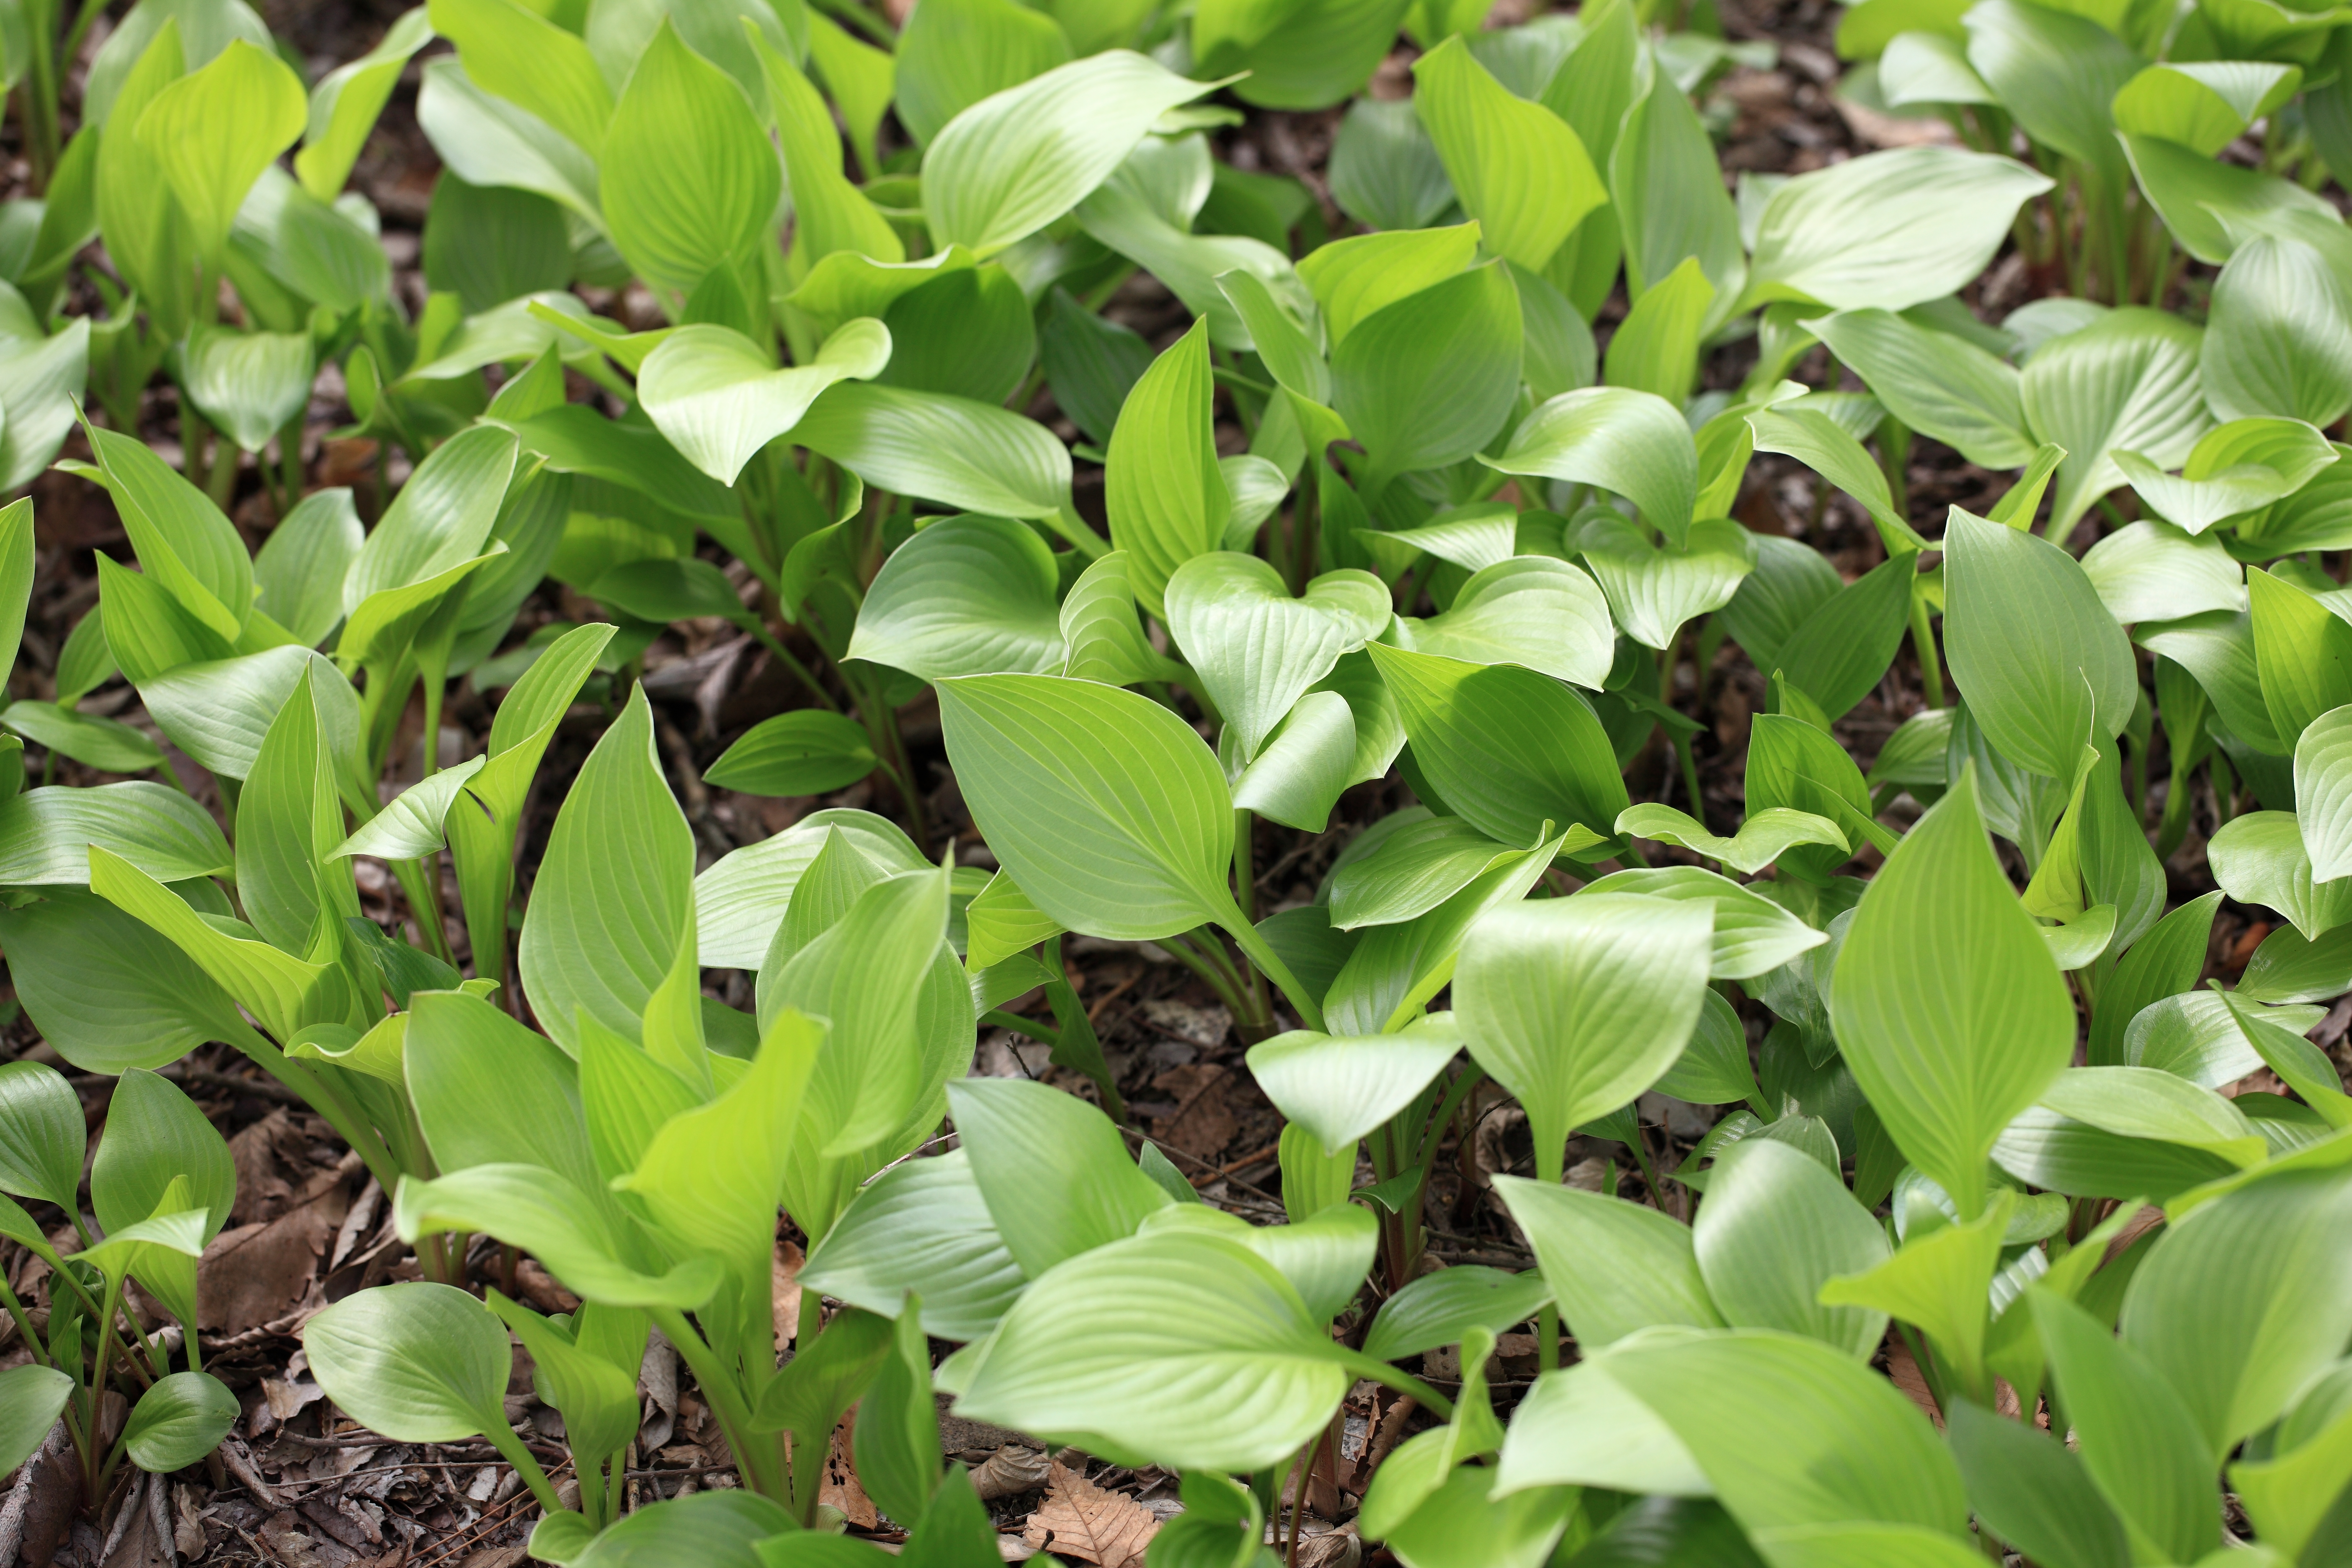
tree, plant, leaf, flower, pattern, food, high, produce, park, botany, cool image, background, shrub, wallpaper, 5d, hires, hosta, lily, markii, hi, res, resolution, saitama, hikigun, plantain, flowering plant, land plant